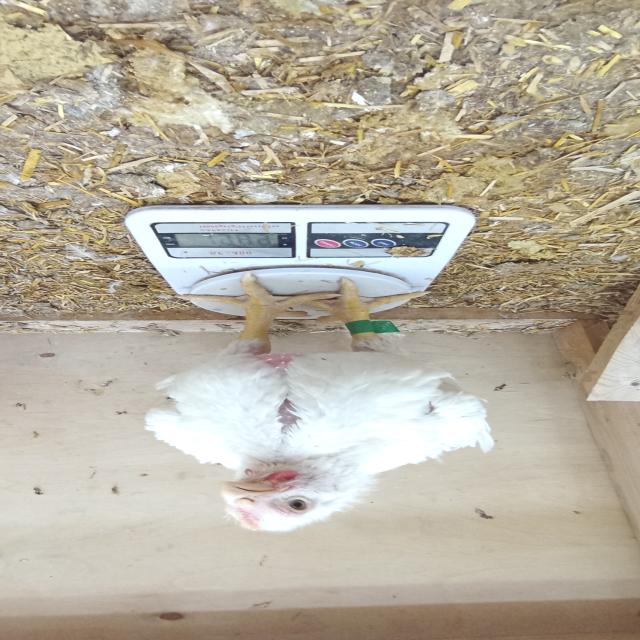
Weight: 1992 g